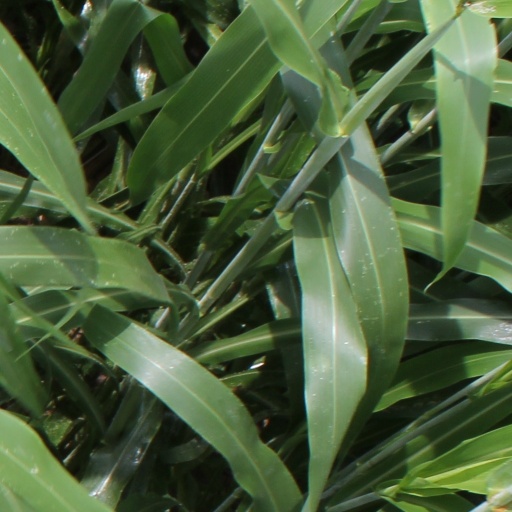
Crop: sorghum